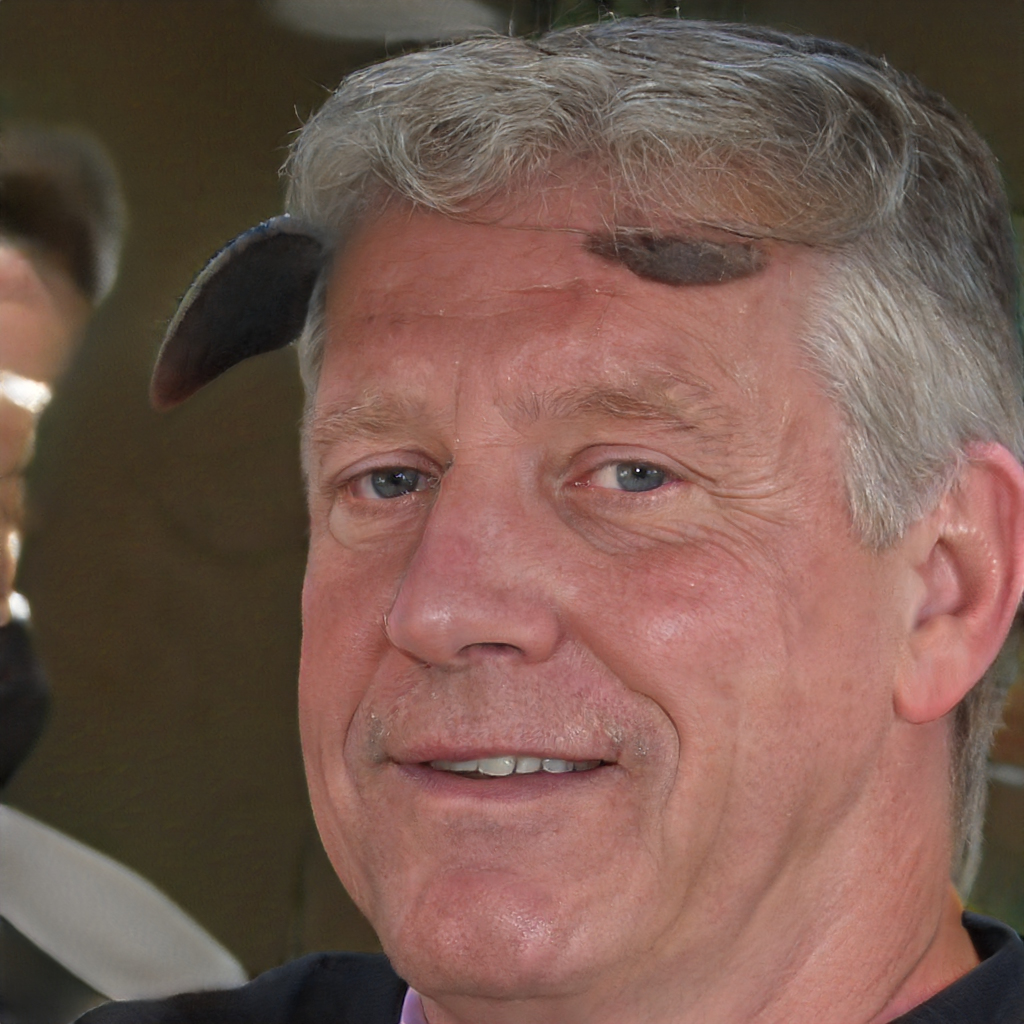
Portrait style: Real Portrait